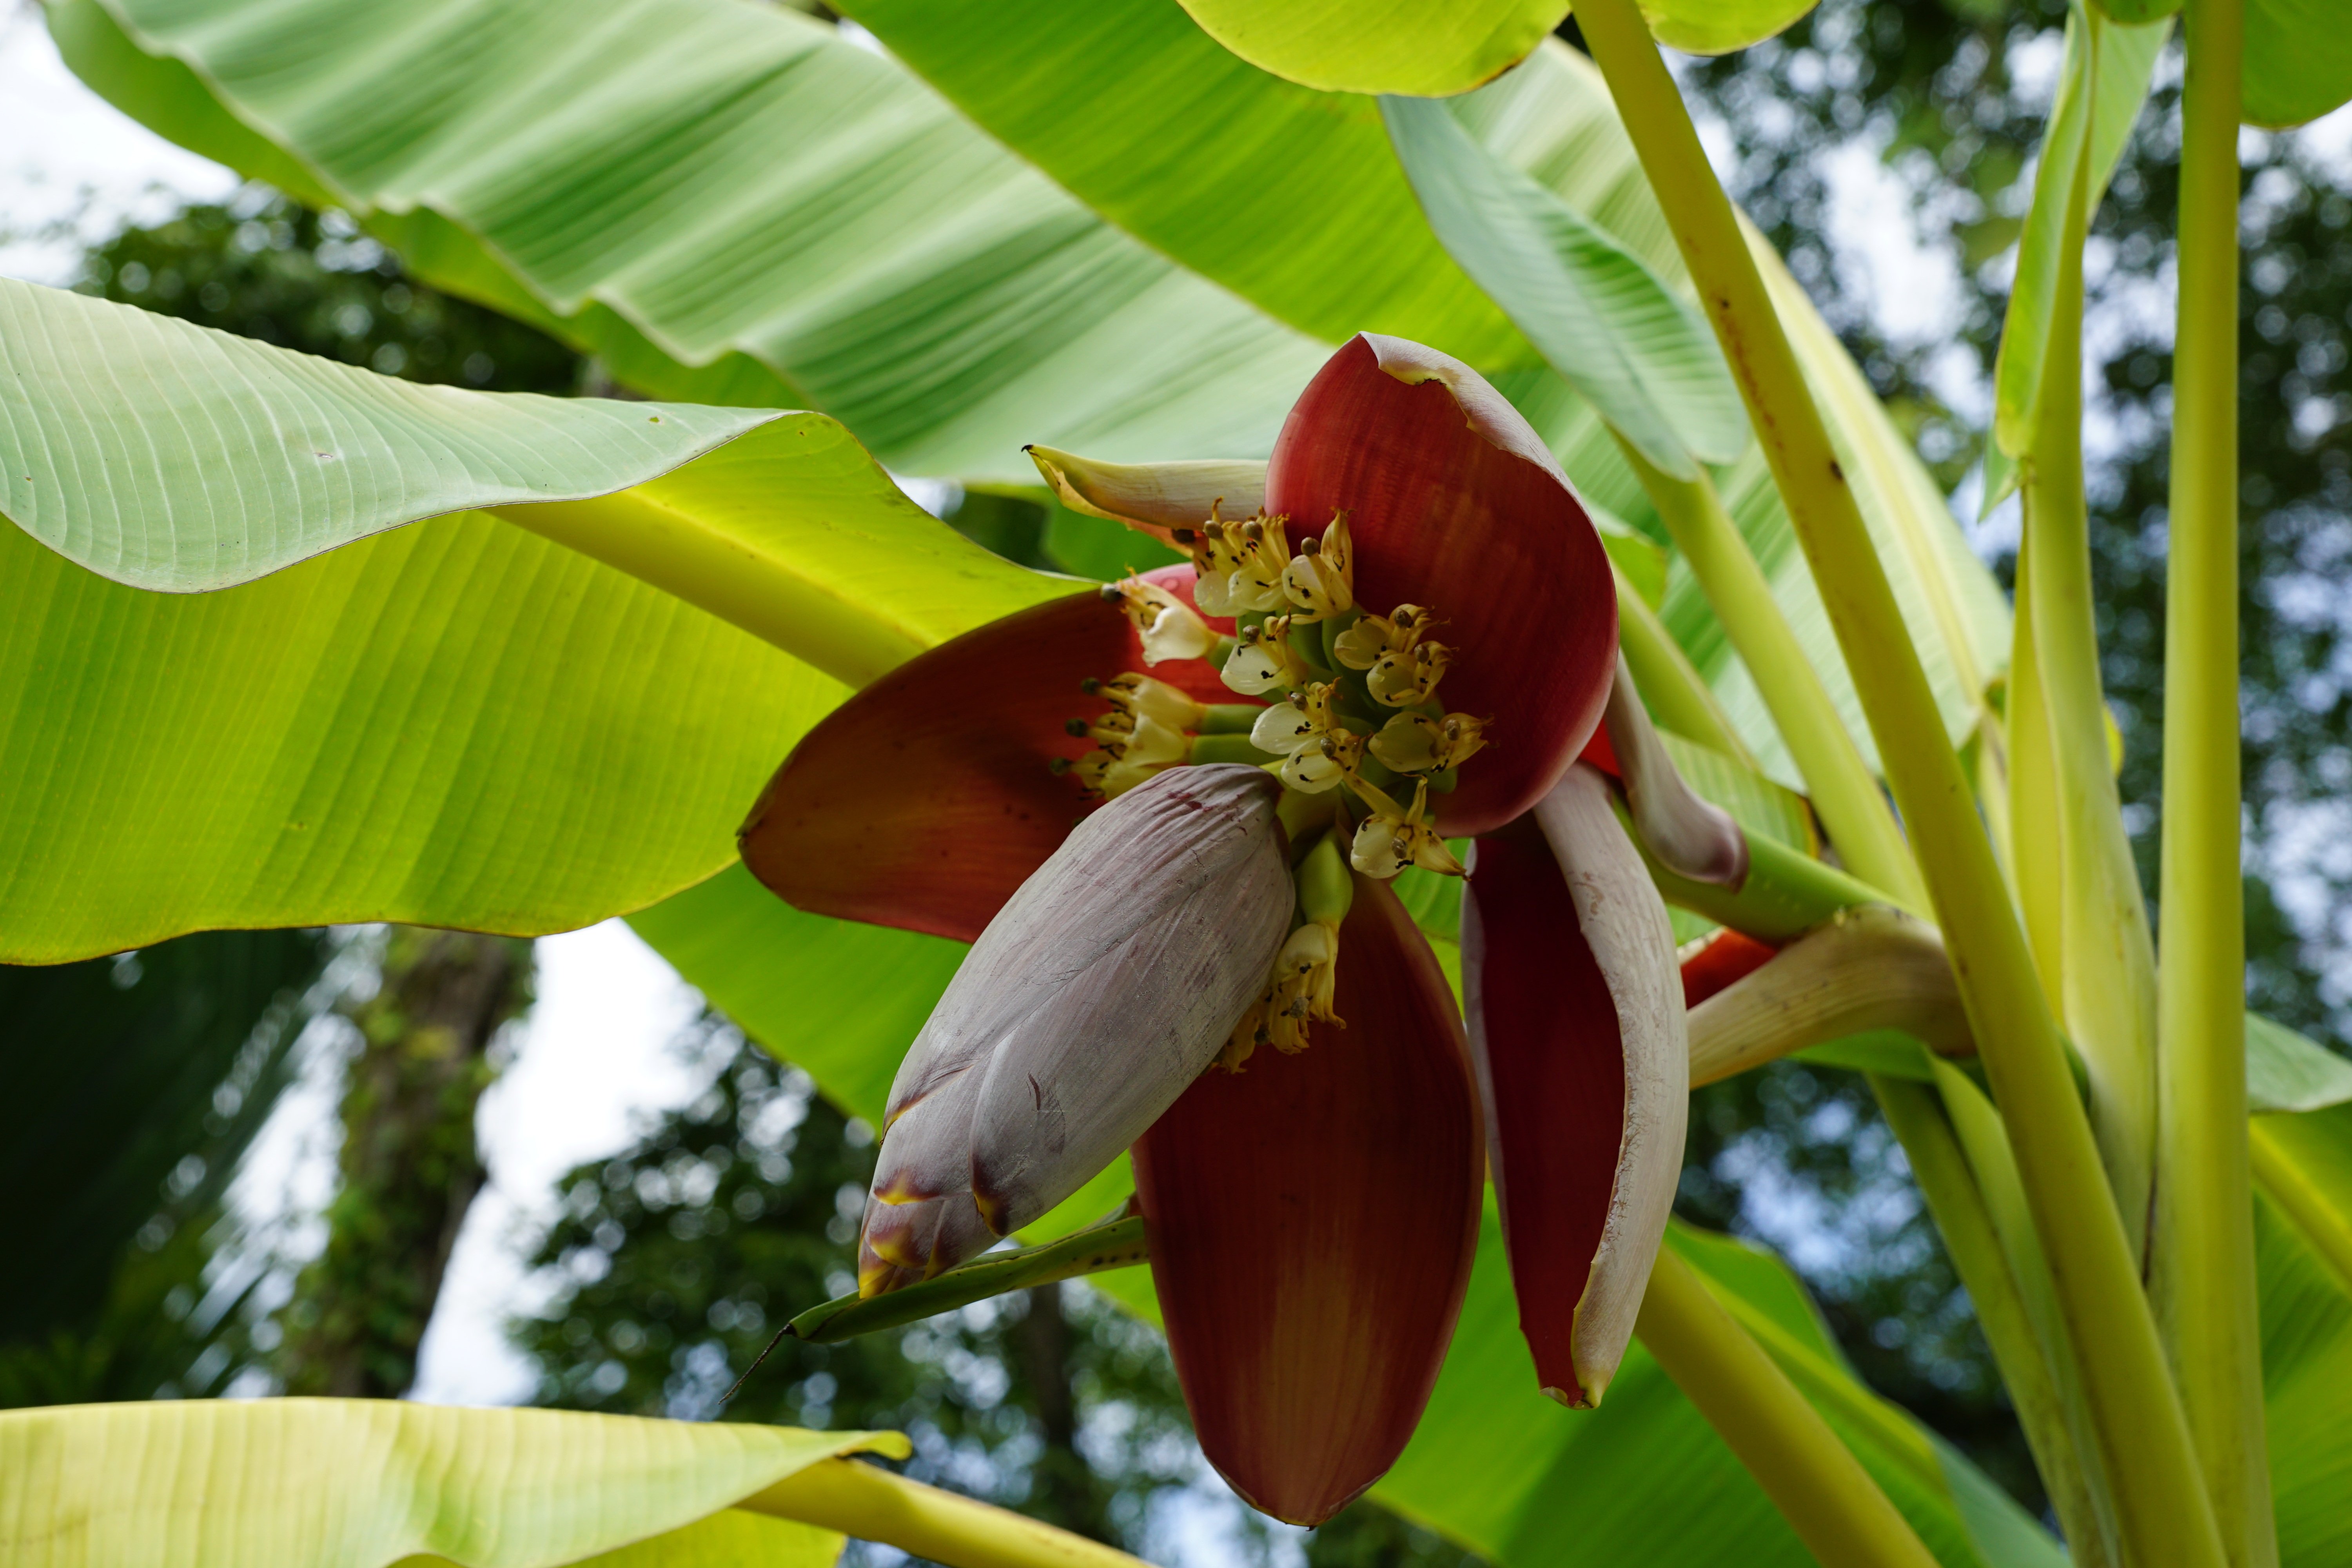
tree, nature, blossom, plant, leaf, flower, bloom, botany, flora, bananas, tropics, flowering plant, land plant